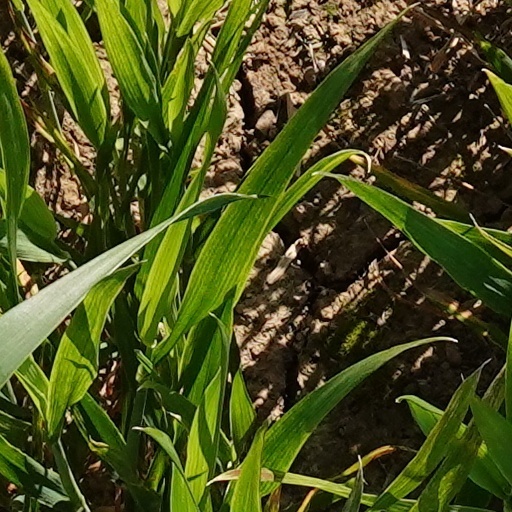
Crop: wheat